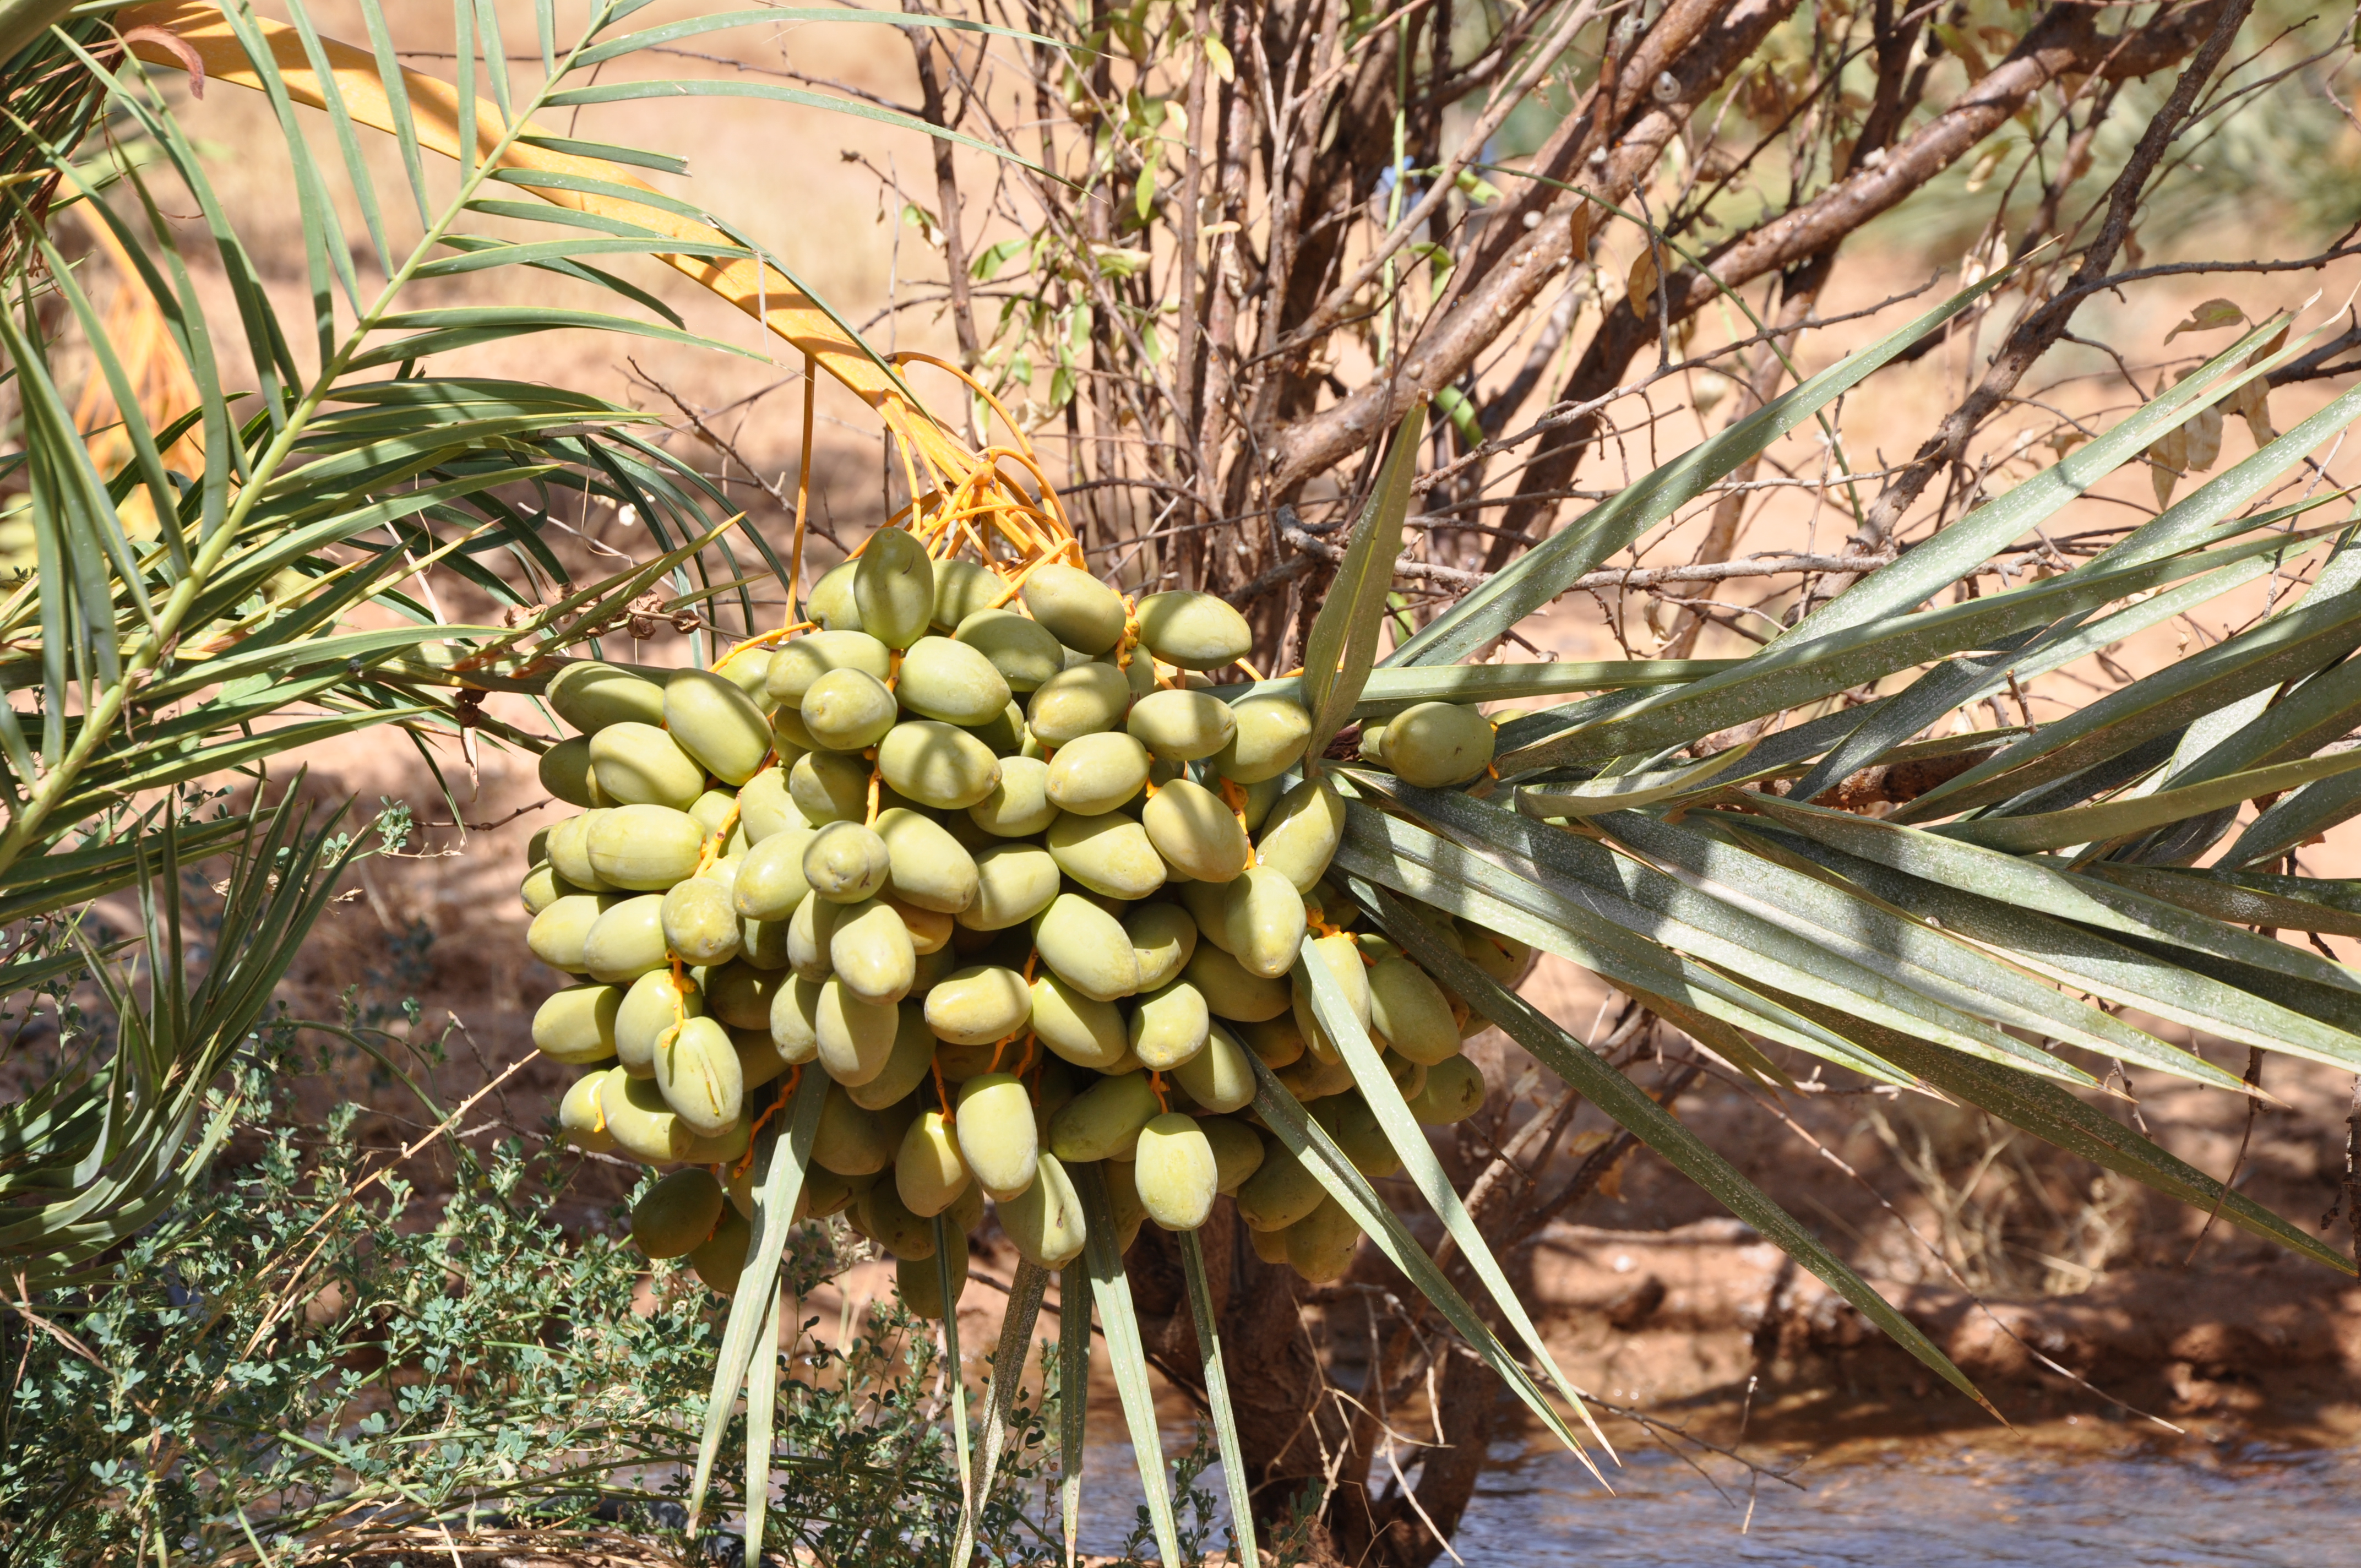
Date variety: Boumajhoul